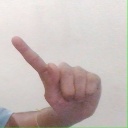
अक्षर: ए